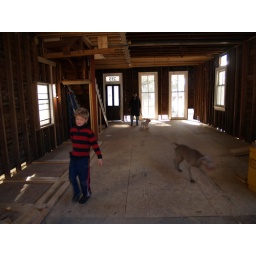
Gilgamesh and dogs in house